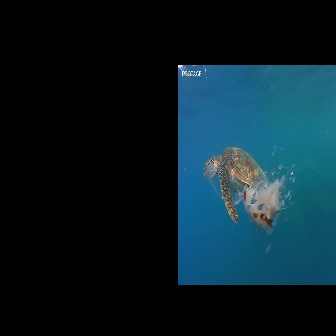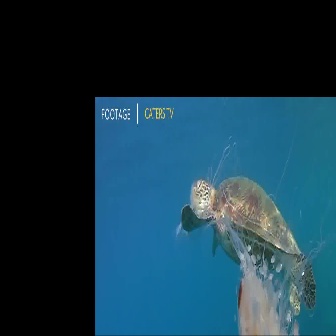
  Please identify the target specified by the bounding box [203,146,279,223] in the first image and locate it in the second image. Return the coordinates in [x_min,y_min,x_max,y_max] format.
Answer: [180,175,315,310]